José Castillo (infielder)

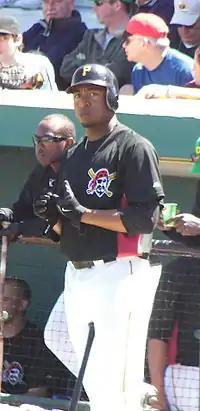
Castillo during his tenure with the Pirates in 2007 spring training.

Castillo entered spring training slimmed down and had a stellar spring. But on March 23, the Pirates announced that José Bautista would start the season as the team's starting third baseman, meaning Castillo would start the season as a utility bench player. Though with Freddy Sanchez nursing an injury, Castillo started at second base for the first five games of the season.